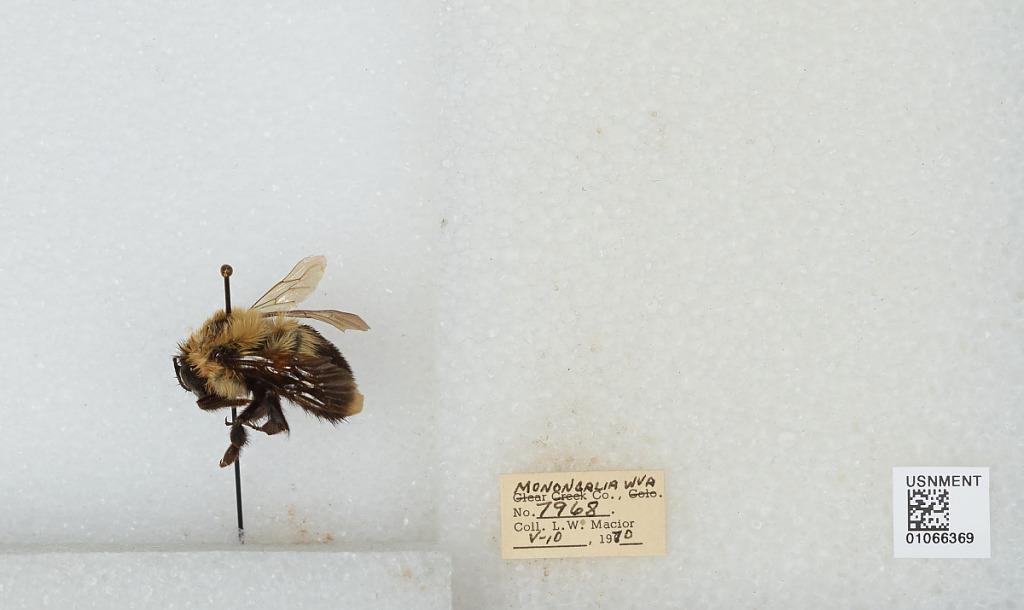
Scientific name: Bombus (Pyrobombus) bimaculatus Cresson
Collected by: L. Macior
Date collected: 1970-5-10
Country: United States
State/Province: West Virginia
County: Monongalia
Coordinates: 39.6303, -80.0464